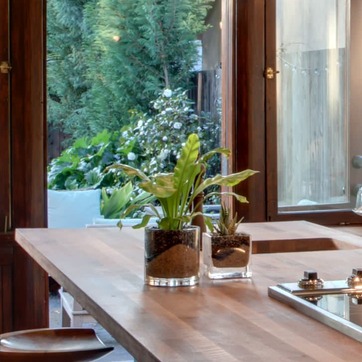
Material: foliage